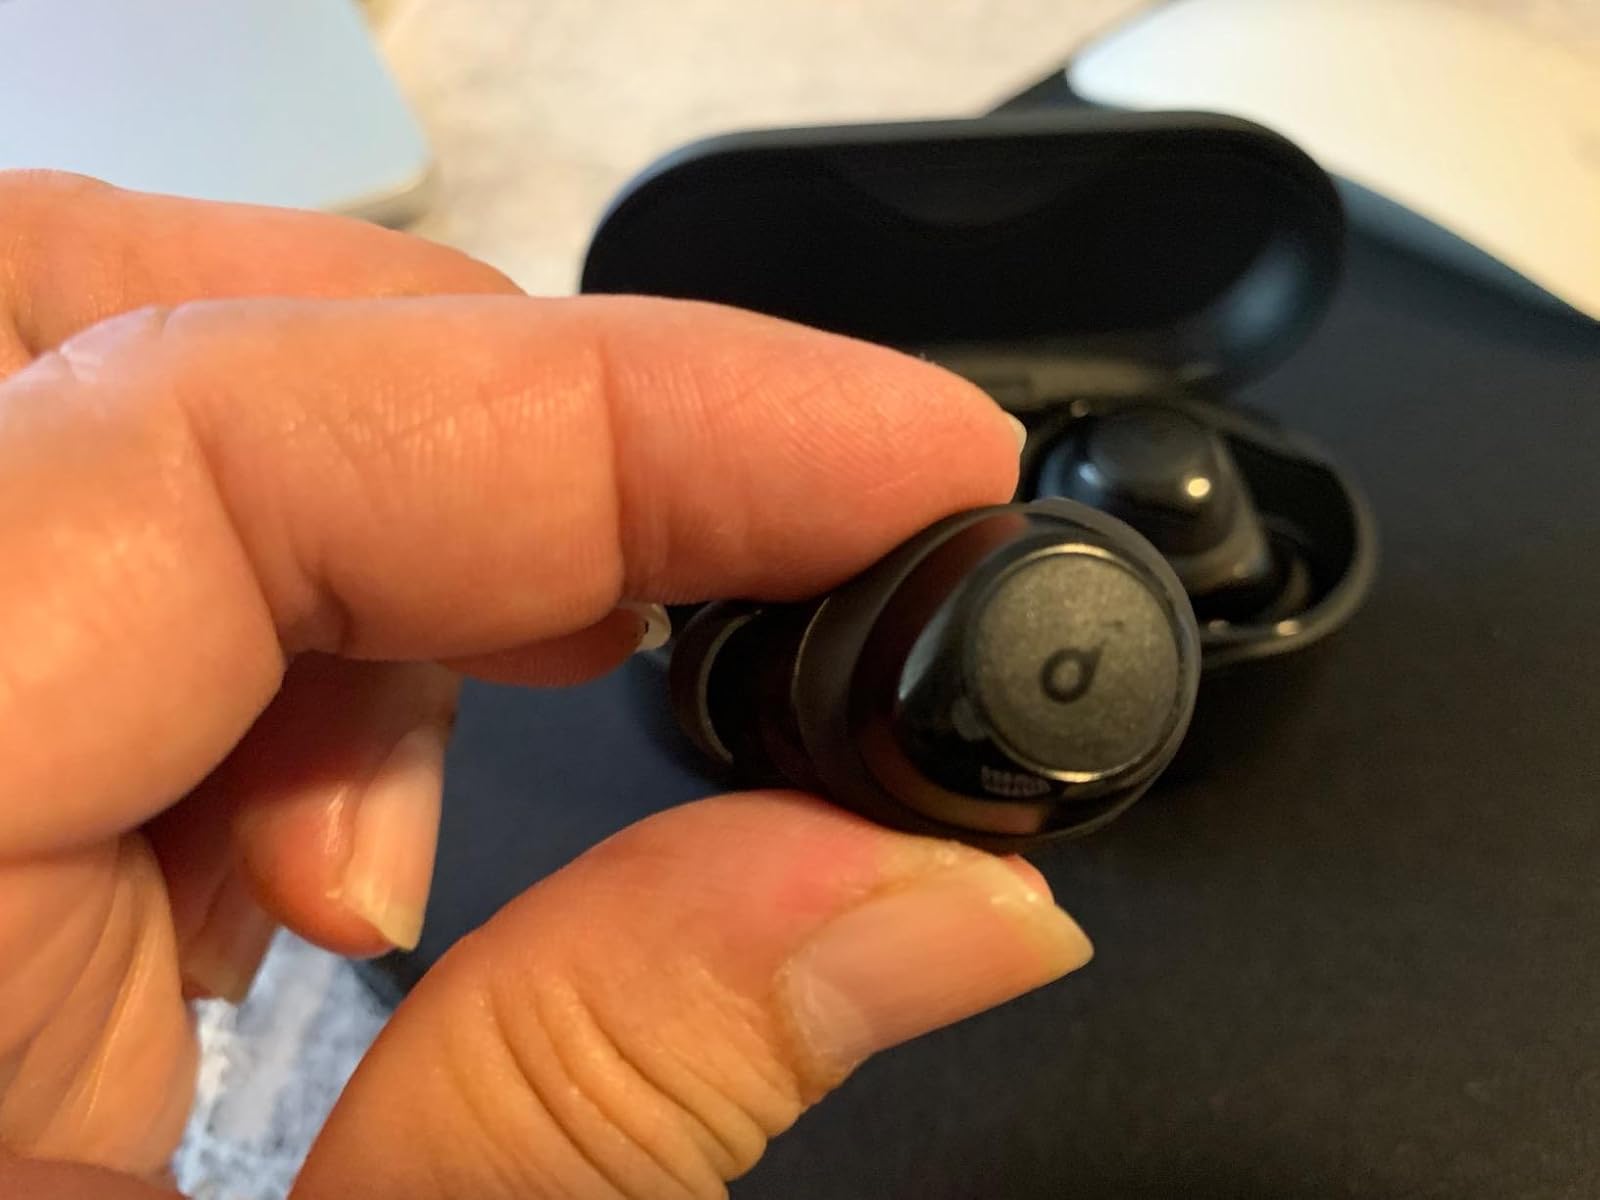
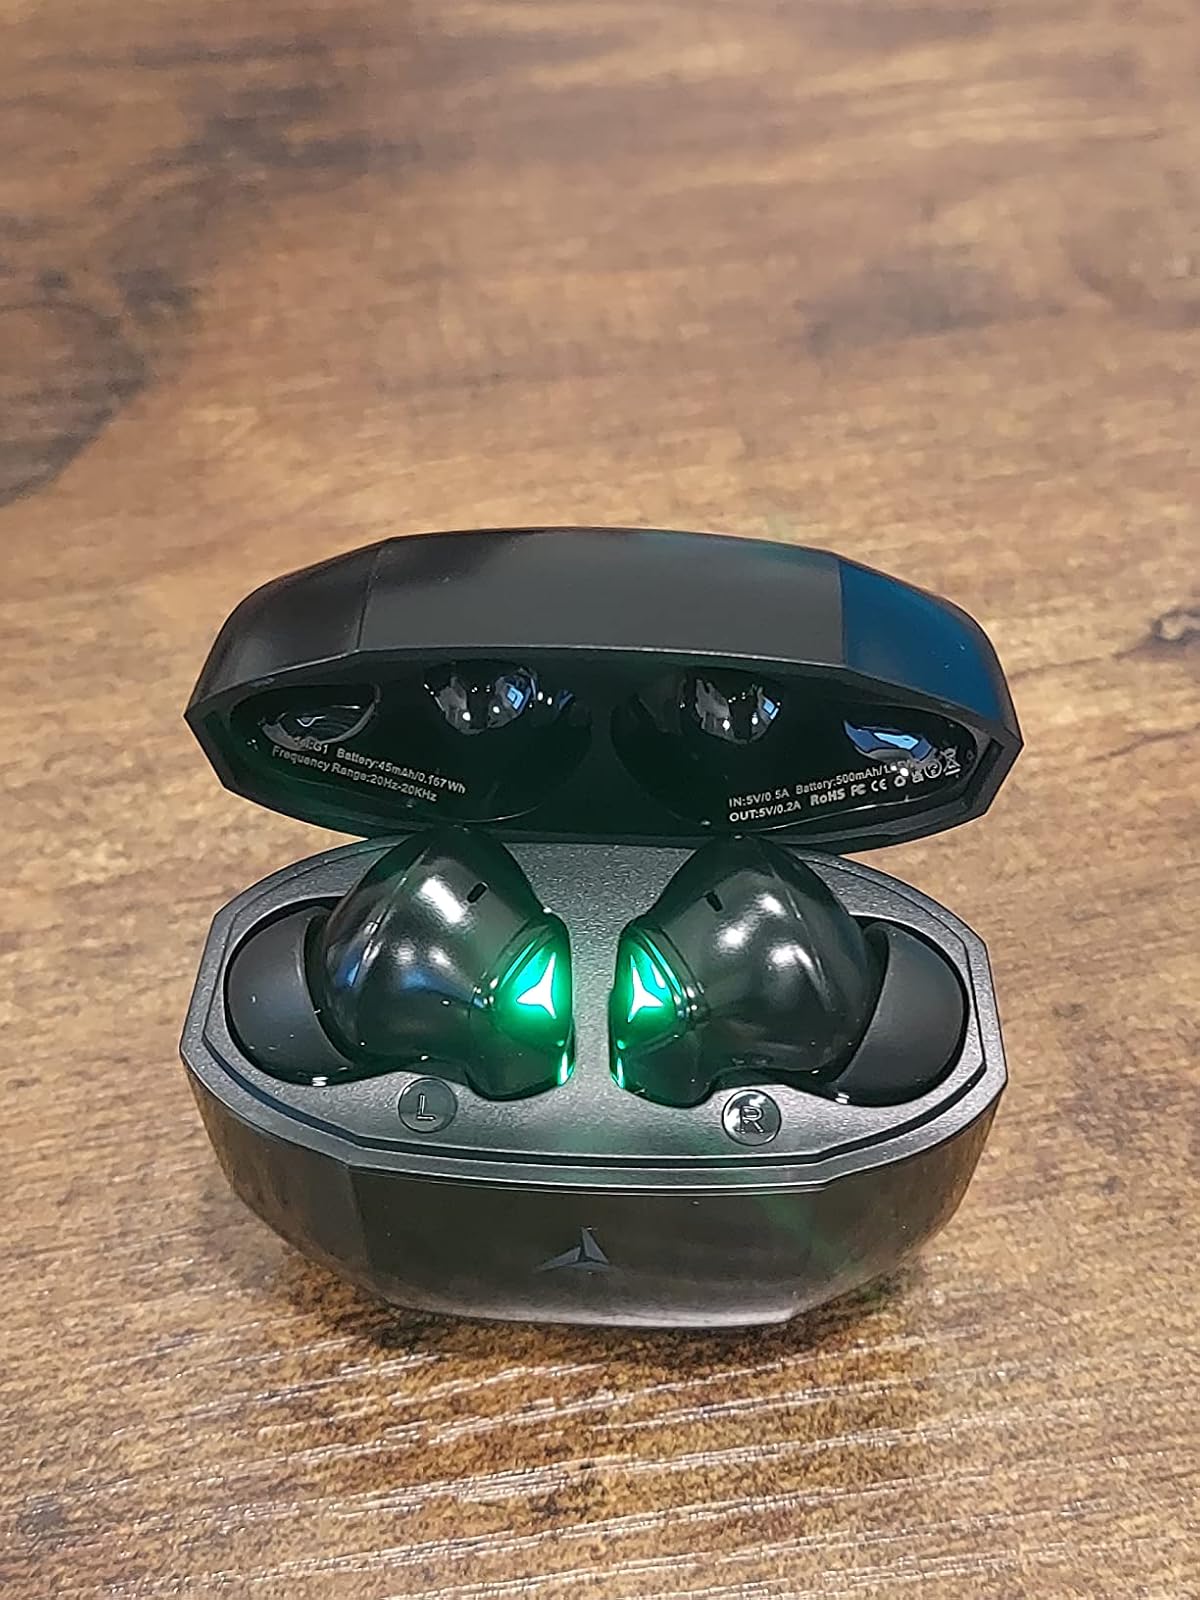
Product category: earbuds
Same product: no